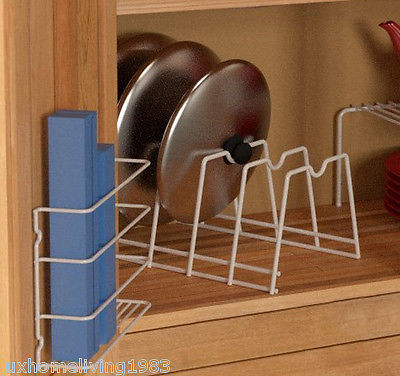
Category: cabinet